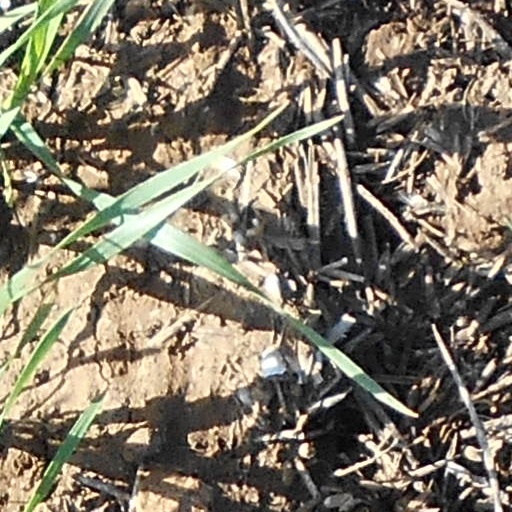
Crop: wheat